Jim Marchant

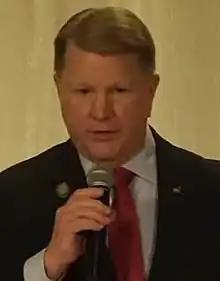
Marchant in 2022

James Carl Marchant Jr. (born May 28, 1956) is an American politician, currently residing in Nevada. A member of the Republican Party, he represented the 37th district in the Nevada Assembly, covering parts of the northwestern Las Vegas Valley, from 2016 to 2018. A staunch supporter of former President Donald Trump, Marchant was the Republican nominee for Nevada's 4th congressional district in 2020 and for Secretary of State of Nevada in 2022.